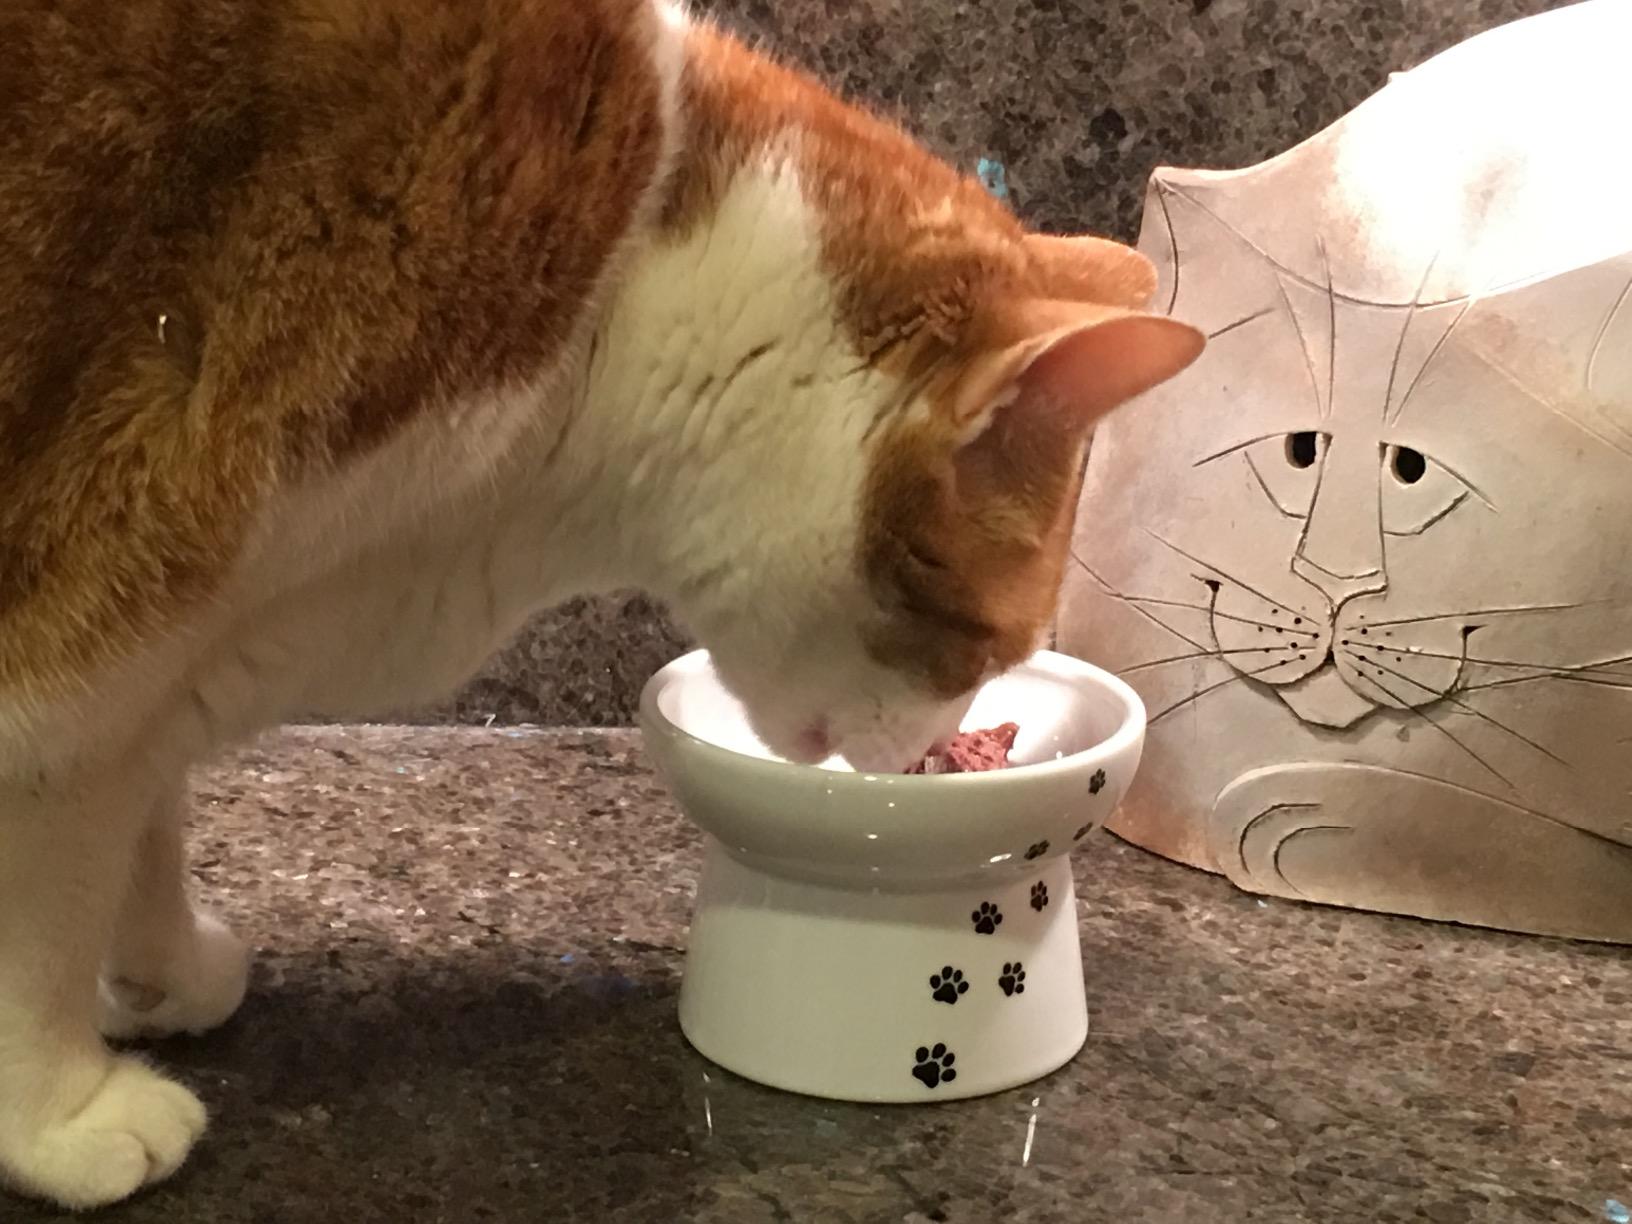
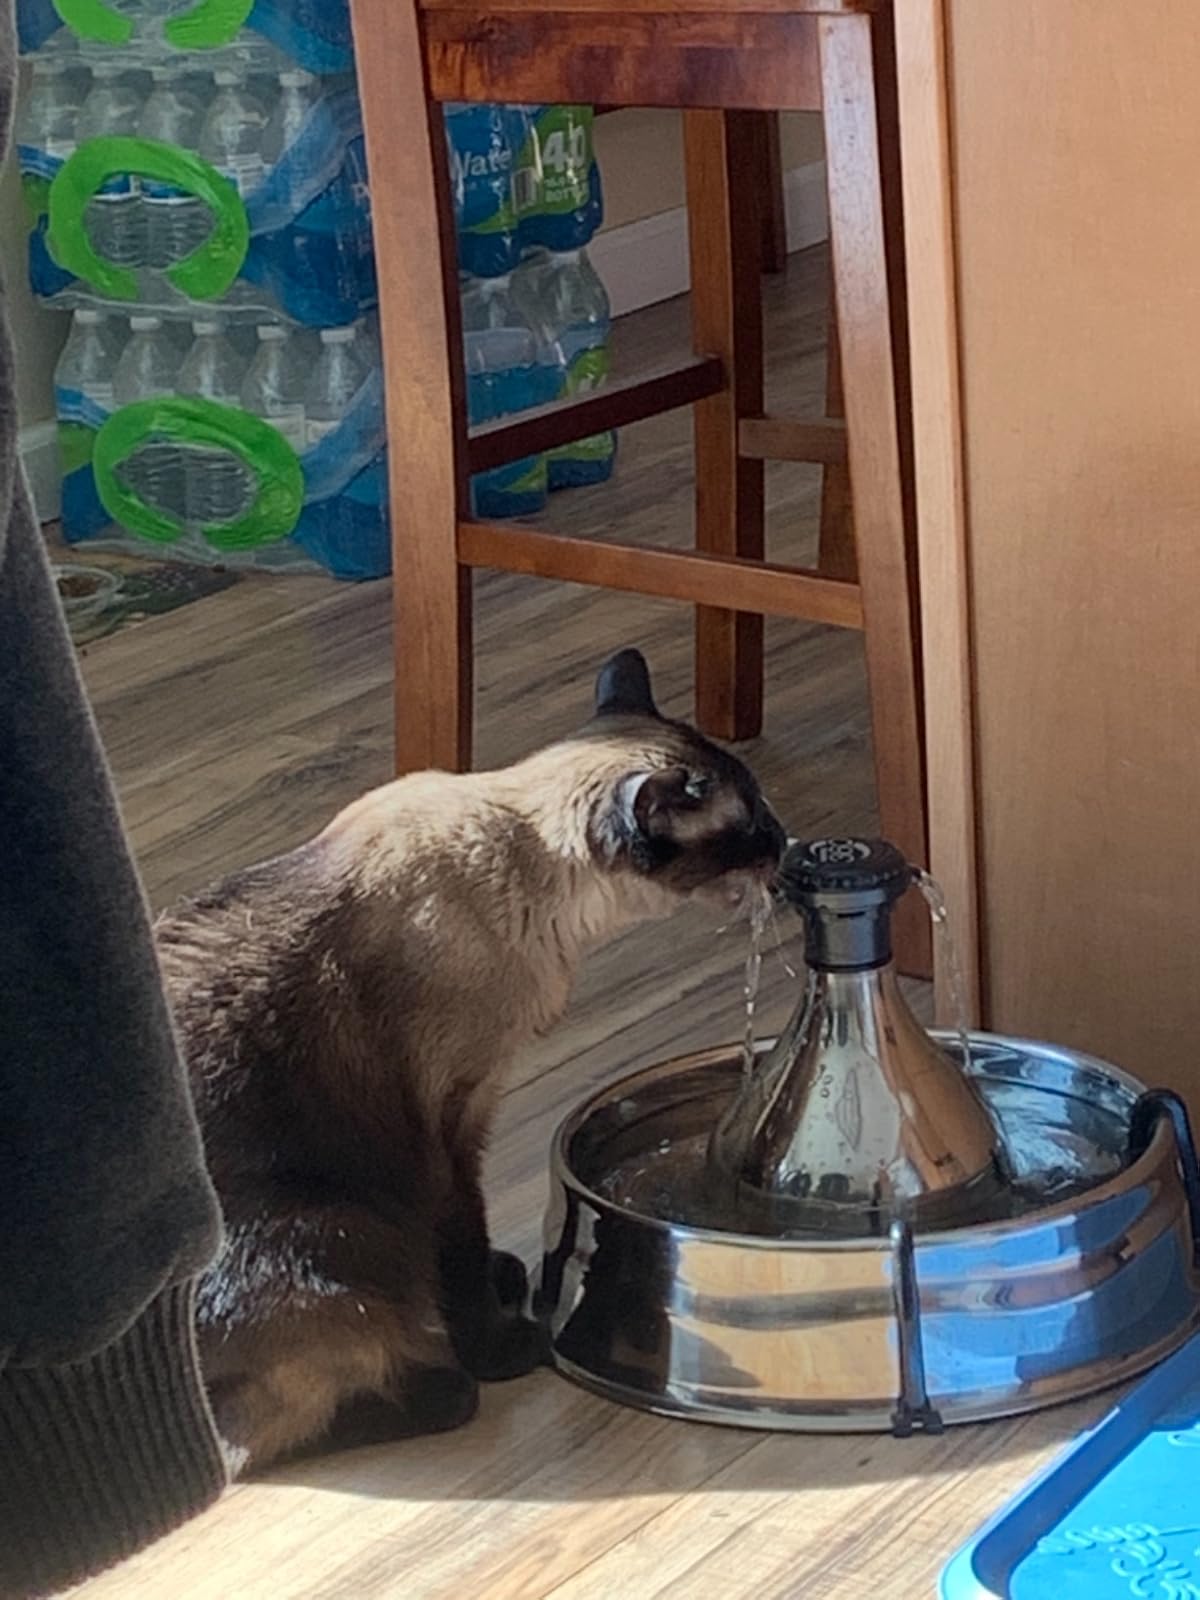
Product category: items_bowl
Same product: no